I-52-class submarine

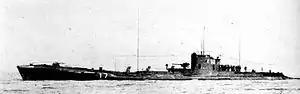
A photo of a I-52 submarine, taken from a book by The Navy Association of Japan

The , also called were operated by the Imperial Japanese Navy, designed and built by Mitsubishi Corporation, between 1943 and 1944, as cargo carriers.